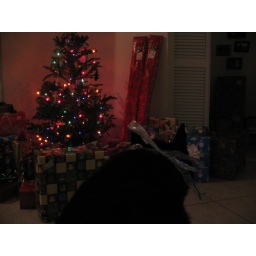
Our cute tree with presents and shaydee in the dark